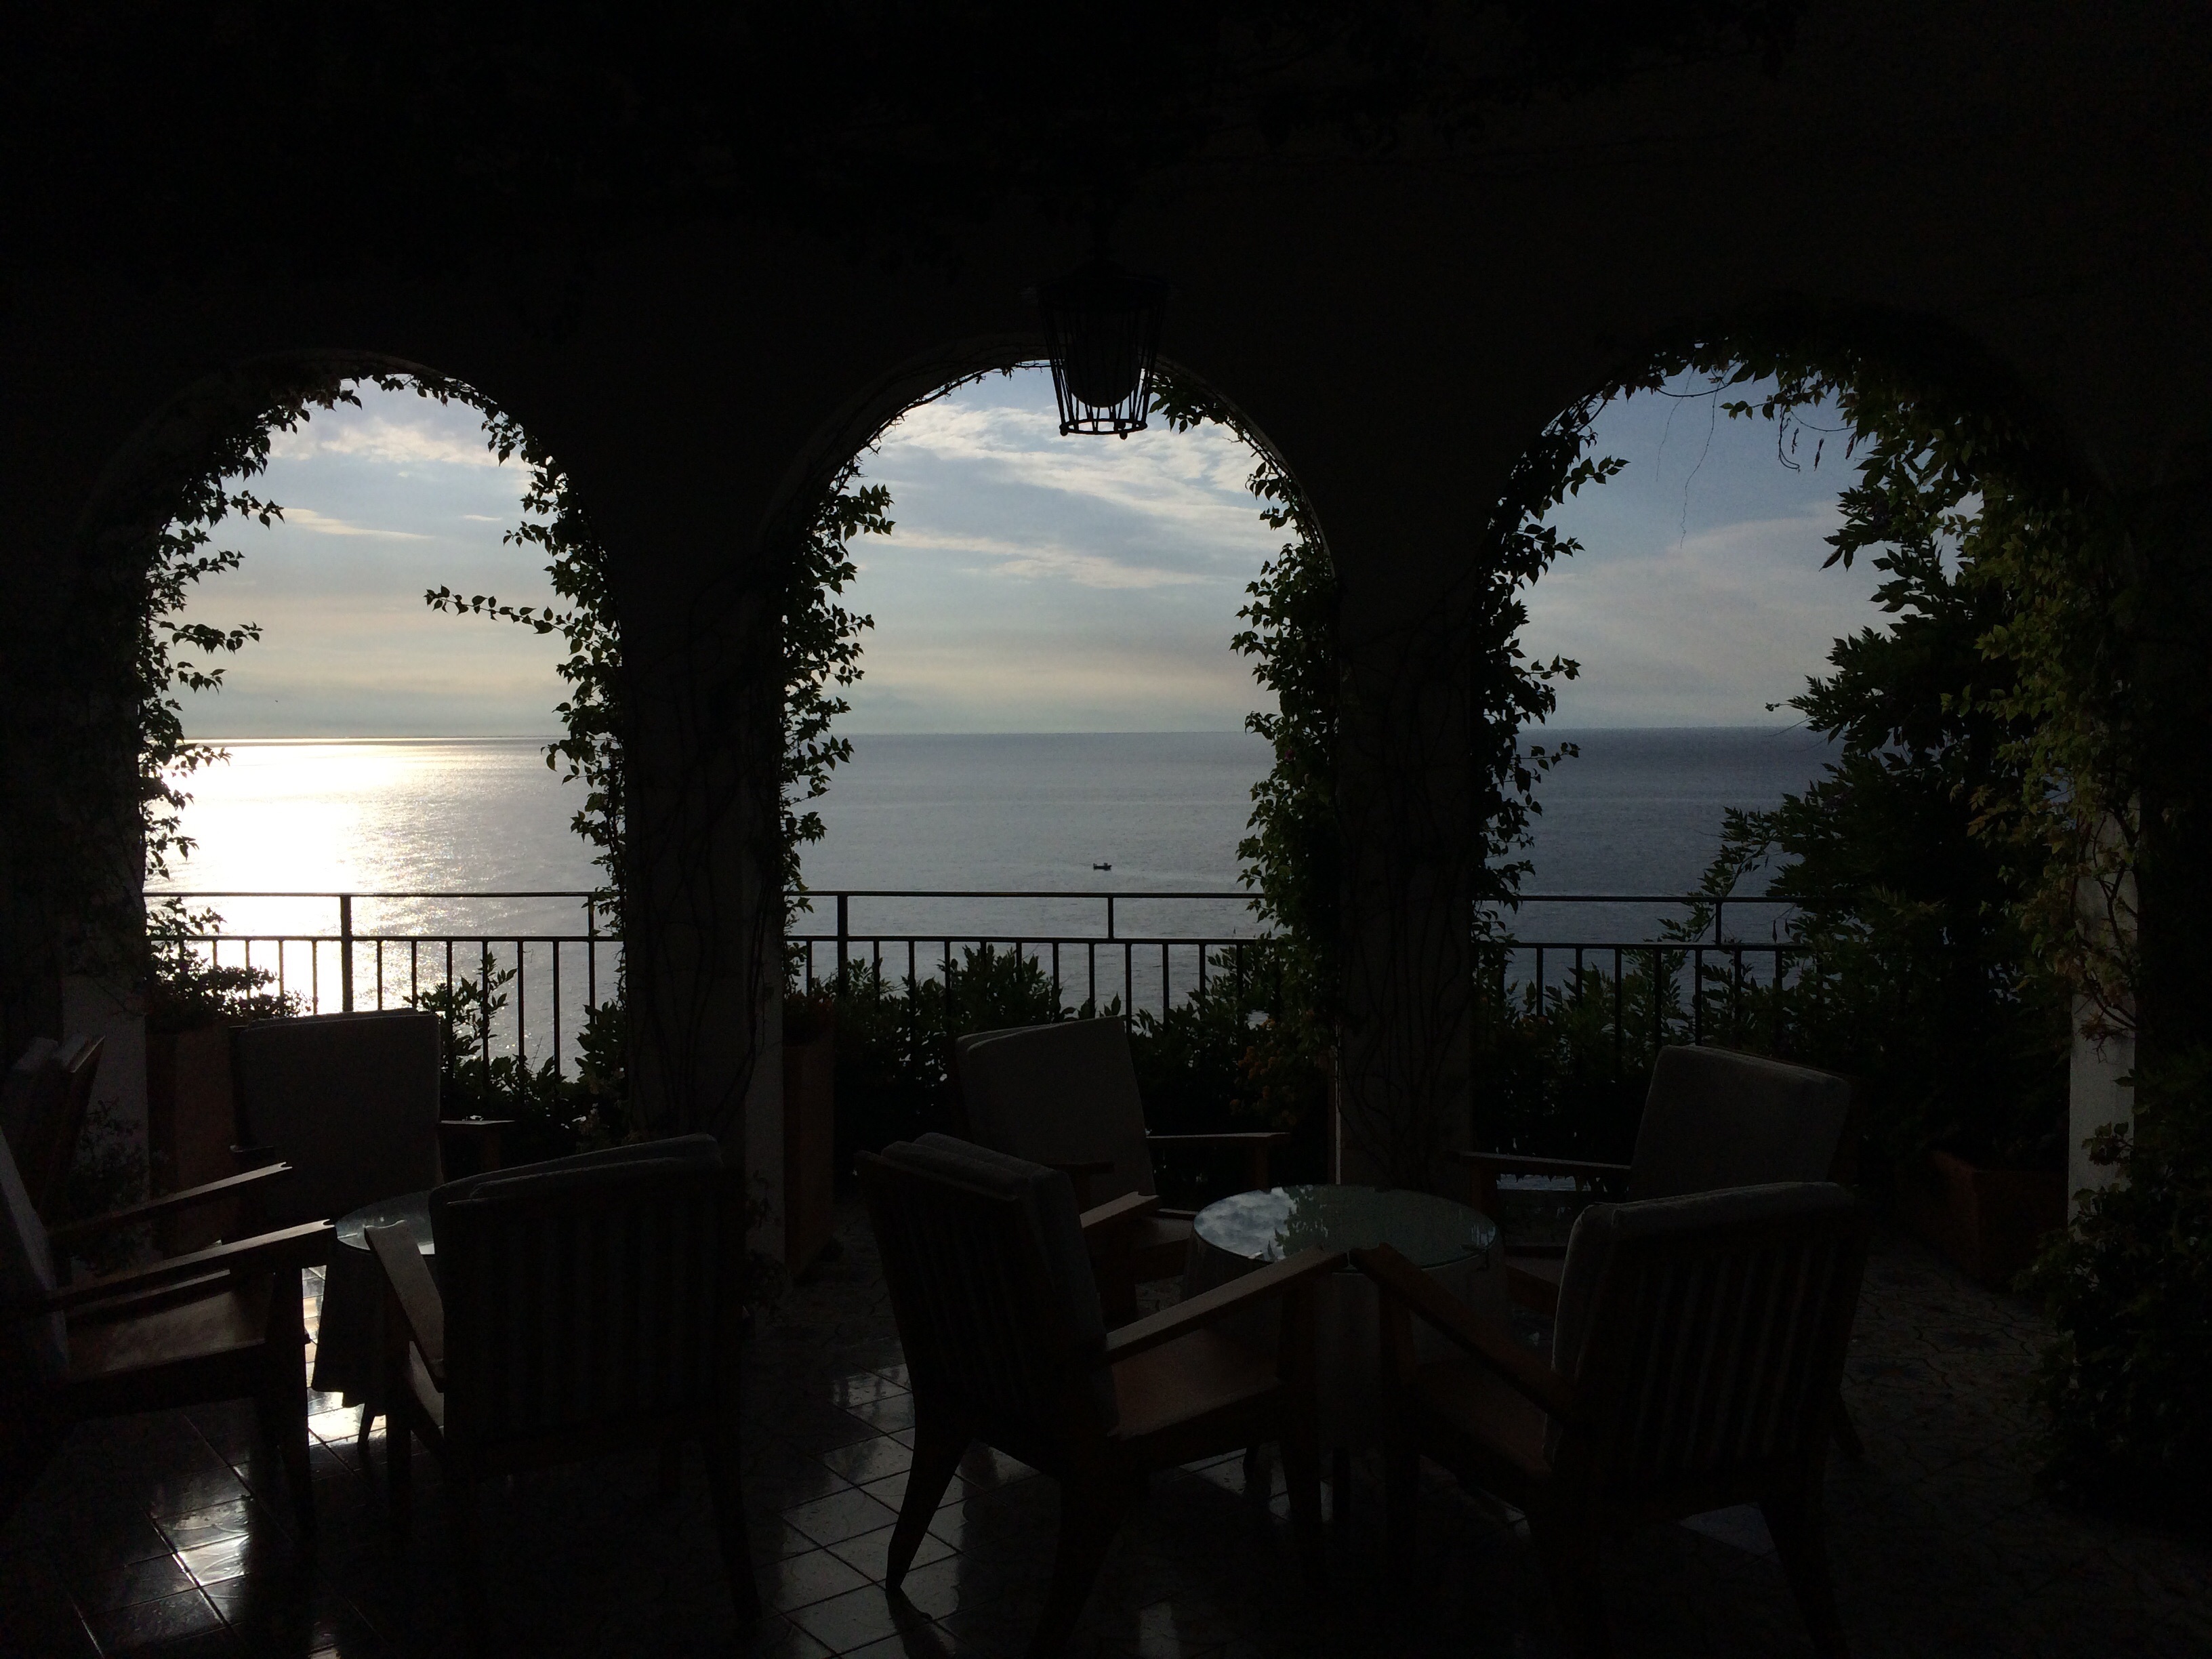
sea, water, ocean, light, sunset, night, sunlight, restaurant, summer, arch, evening, romantic, italy, darkness, lighting, arches, amalfi